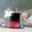
Label: ship